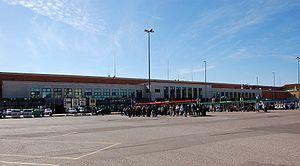
La gare de Vérone-Porta-Nuova est une gare ferroviaire italienne, située à proximité du centre de la ville de Vérone, capitale de la province de Vérone en Vénétie.